Frigate

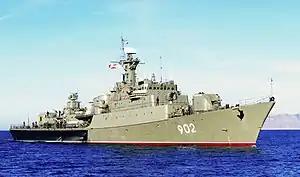
Algerian National Navy "Rais Kellik"

Vessels classed as frigates continued to play a great role in navies with the adoption of steam power in the 19th century. In the 1830s, navies experimented with large paddle steamers equipped with large guns mounted on one deck, which were termed "paddle frigates".